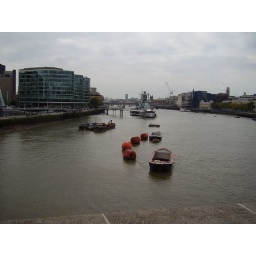
From over the tower bridge